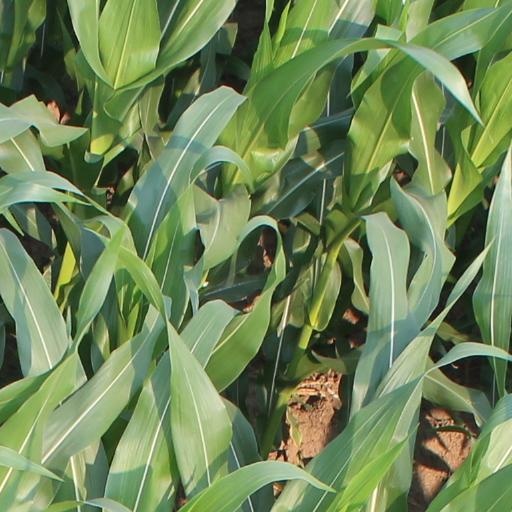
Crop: maize; corn